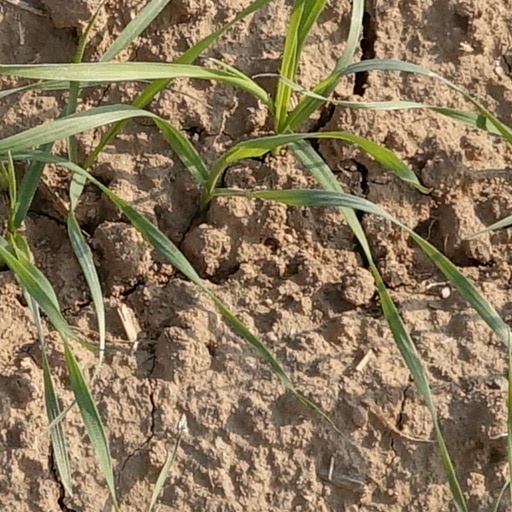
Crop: wheat